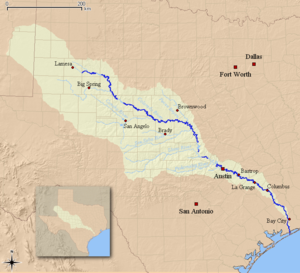
Un delta est un type d'embouchure qu'un cours d'eau peut former à l'endroit où il se jette dans un océan, une mer ou un lac.